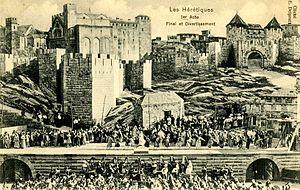
Carte postale éditée en 1905 lors de la représentation de l'opéra Les Hérétiques de Charles Gaston Levadé au Théâtre des Arènes, à Béziers.
À l'initiative du mécène biterrois Fernand Castelbon de Beauxhostes, des opéras furent créés ou représentés au début du XXᵉ siècle dans les nouvelles arènes de Béziers. Bien entendu, le rôle d'un mécène n'est pas seulement financier. L'enseignement collectif étant alors inexistant, Castelbon avait déjà proposé à la municipalité la création d'une "École municipale professionnelle de musique vocale", mettant à sa disposition gratuitement une salle aménagée à cet effet dans l'ancien couvent des Ursulines. Y donnant ses concerts, la "Société Sainte-Cécile" avait là ses instruments et matériel ; elle était dès 1887 sous la présidence de Castelbon. Et d'ailleurs, il allait rapidement lui joindre "l'Orphéon Sainte-Cécile". En 1893, Castelbon prenait la présidence de la "Lyre biterroise", la réorganisant avec succès. Il se servit de toutes ces formations, et bien d'autres, pour les chœurs de son Théâtre des Arènes. Aussi, les Fêtes de Déjanire connurent dès la première année un grand succès, laissant supposer son renouvellement les années suivantes.
Charles Gaston Levadé est un compositeur français né le 3 janvier 1869 à Paris 9ᵉ et mort le 27 octobre 1948 à Cabourg.